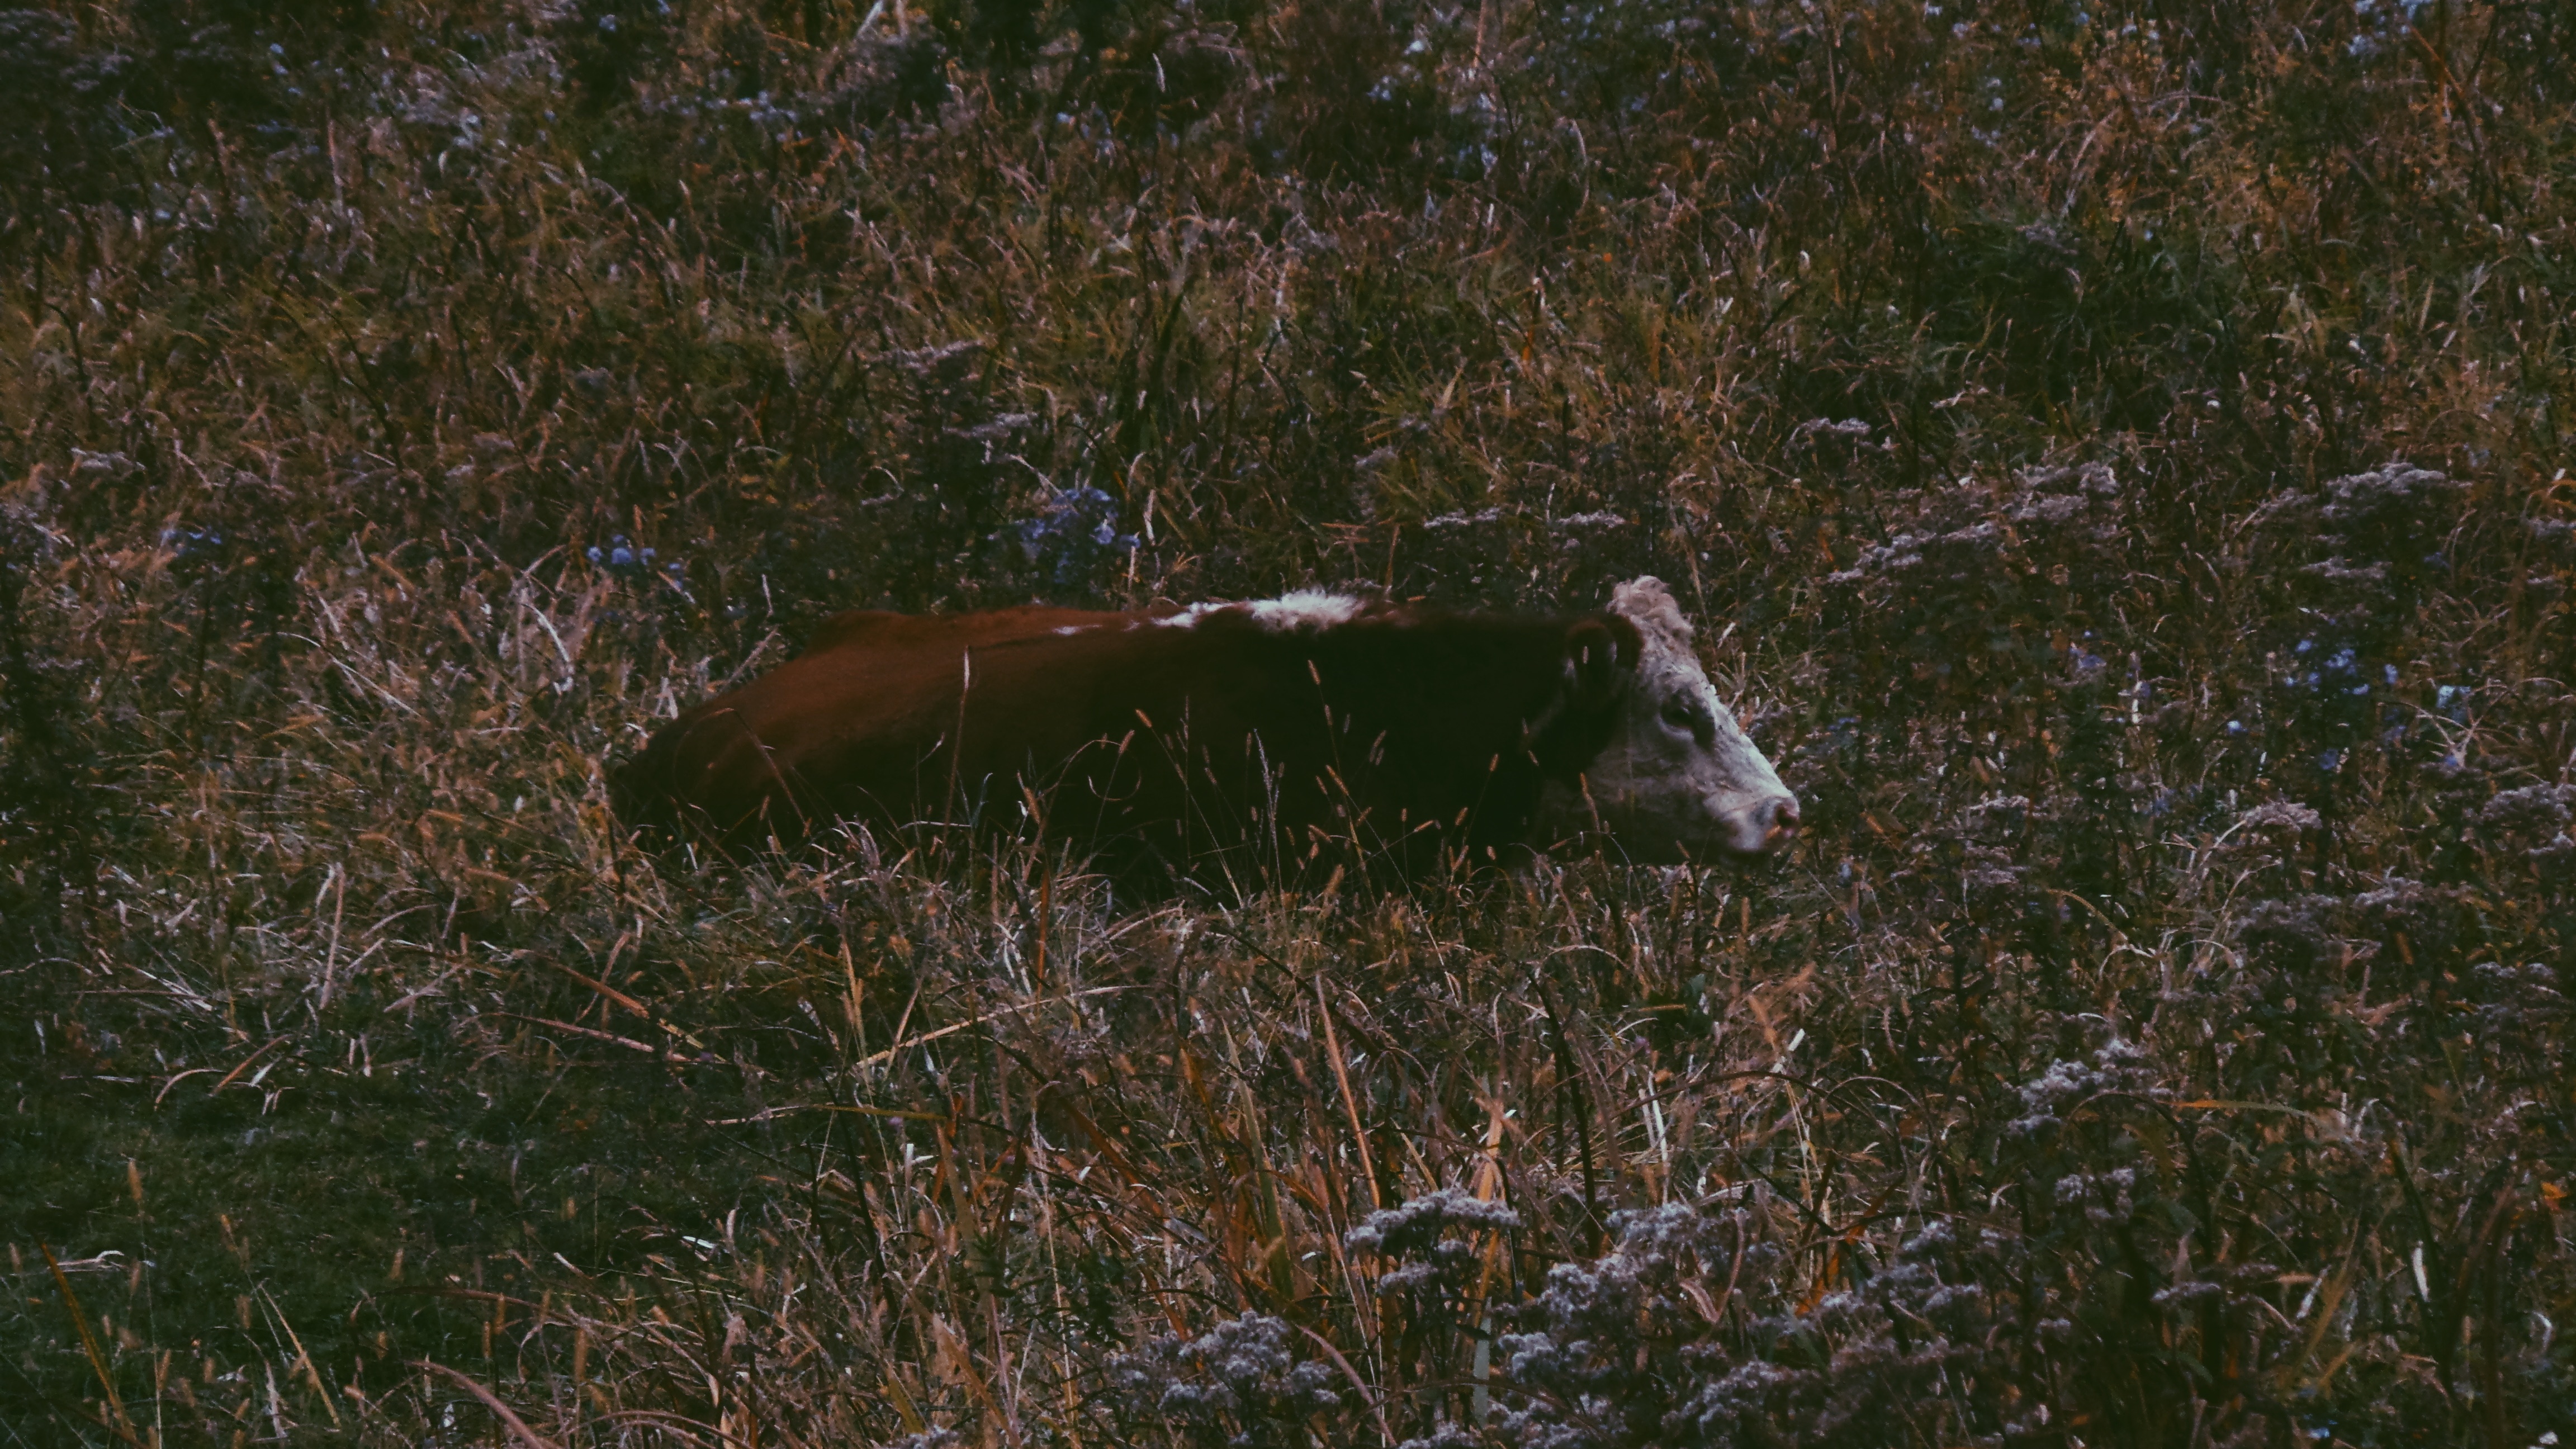
grass, wilderness, wildlife, mammal, fauna, habitat, tundra